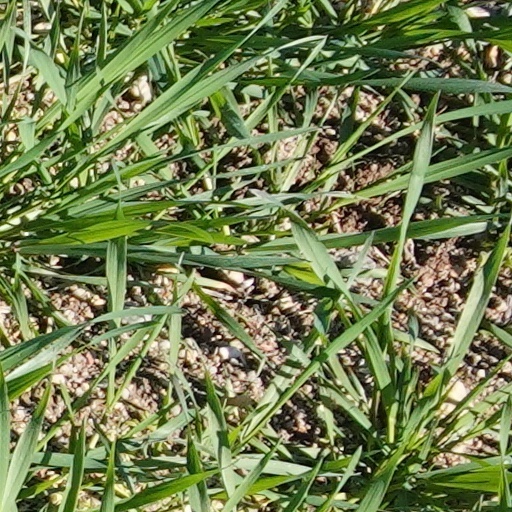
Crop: wheat